Ulyanovsk

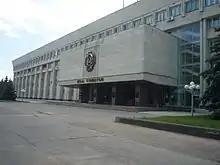
Ulyanovsk Oblast Administration

The city is headed by a mayor who is the executive branch, and city council which is the legislative branch. The term of the mayor is five years. In 2010 the city council abolished the direct elections to the mayor, replacing it with city manager, appointed by the council. Then again, in April 2013 the city charter was amended to re-introduce the direct mayoral election.